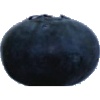
Label: Blueberry 1